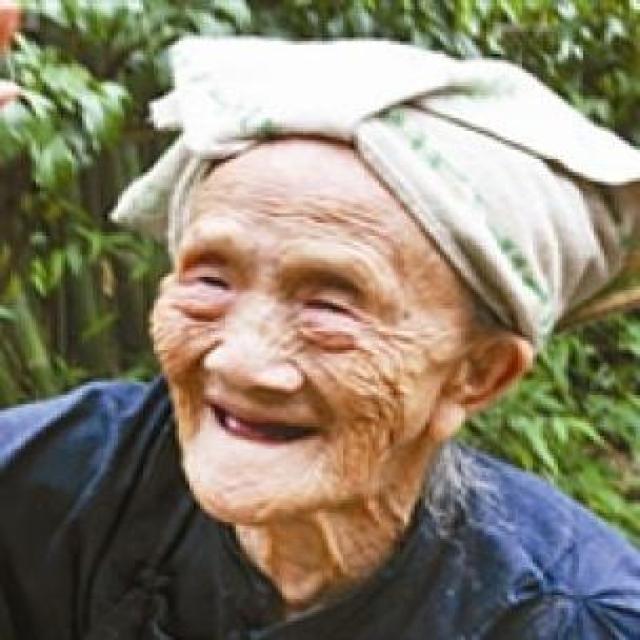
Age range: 65+